I Ching divination

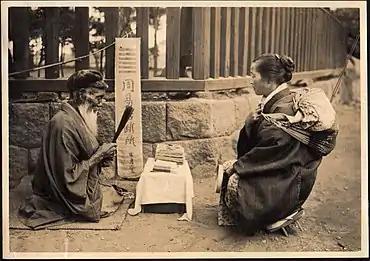
"I Ching" fortune teller in Japan, 1914

"I Ching" divination is a form of cleromancy applied to the "I Ching". The text of the "I Ching" consists of sixty-four hexagrams: six-line figures of "yin" (broken) or "yang" (solid) lines, and commentaries on them. There are two main methods of building up the lines of the hexagram, using either 50 yarrow stalks or three coins. Some of the lines may be designated "old" lines, in which case the lines are subsequently changed to create a second hexagram. The text relating to the hexagram(s) and old lines (if any) is studied, and the meanings derived from such study can be interpreted as an oracle.